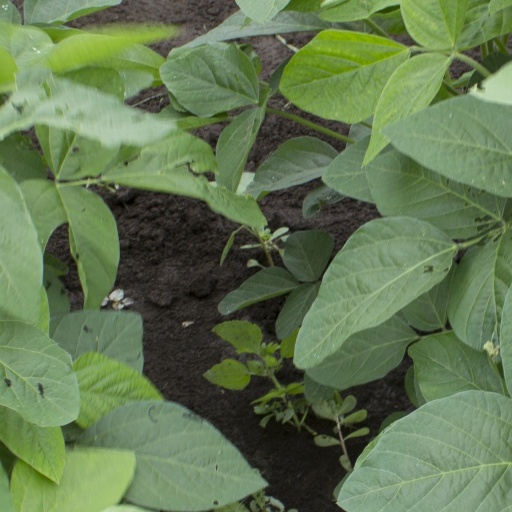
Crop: soybean